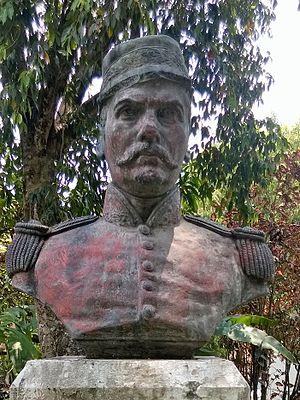
Francisco Malespín était un militaire et homme d'État salvadorien. Il fut président de la république de 1844 à 1845.